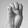
ASL letter: E